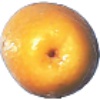
Label: kumquats